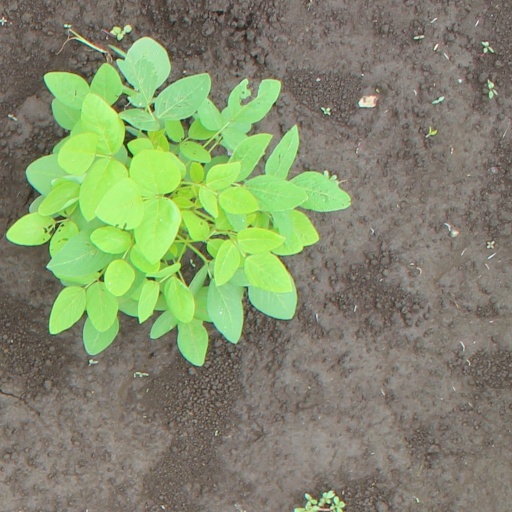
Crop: soybean